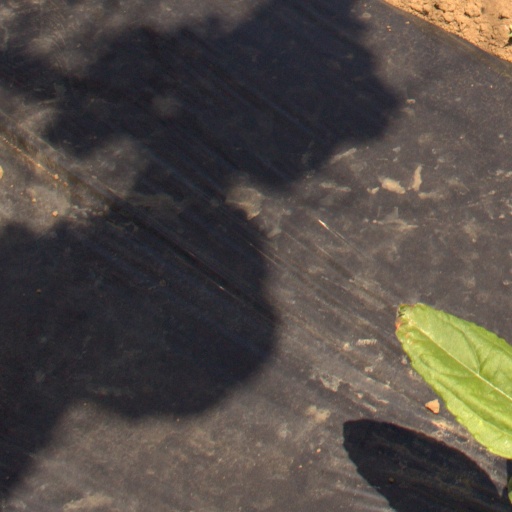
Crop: Jerusalem artichoke